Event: Nepal Earthquake
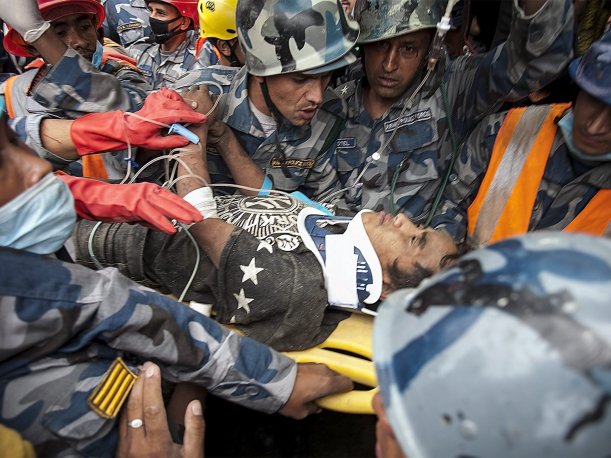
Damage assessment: no_damage